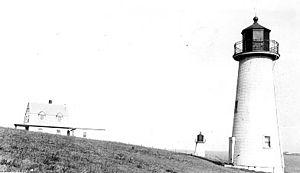
Les phares de Broad Sound Channel étaient une paire de phare situé dans Boston Harbor dans le Comté de Suffolk. Ils ont été supprimés vers 1950 lorsque le canal qu'ils ont aidé à délimiter a été remplacé par un canal parallèle situé au nord.